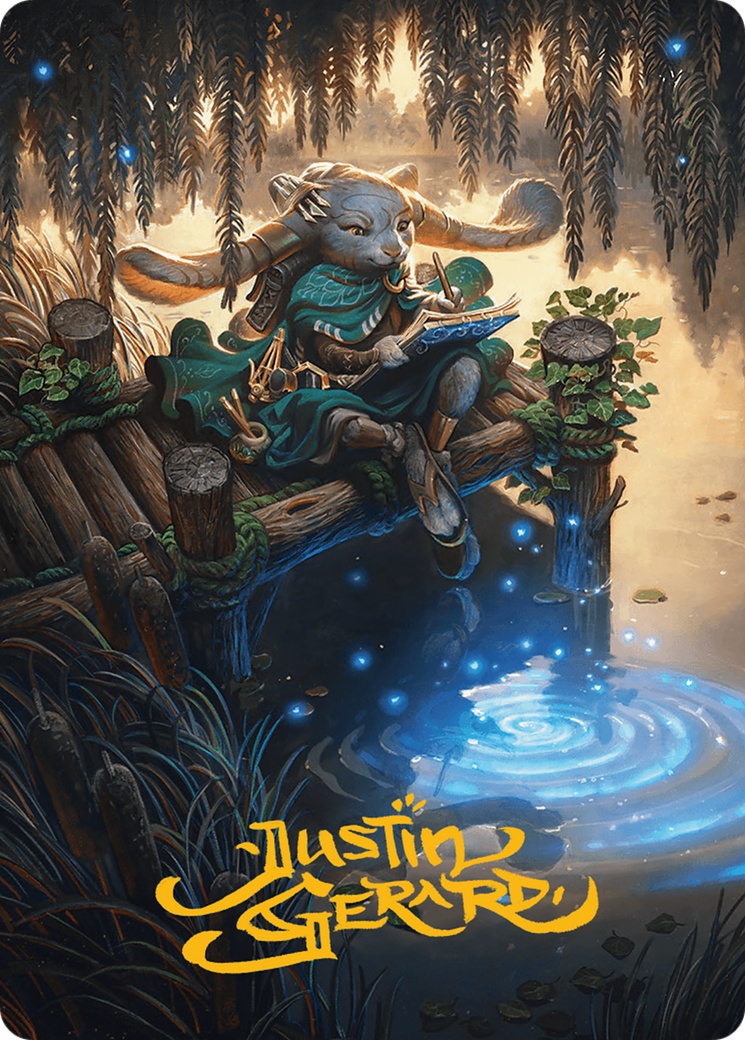
Tamiyo, Field Researcher Art Card (Gold-Stamped Signature) [Bloomburrow Art Series]
Brand: Magic: The Gathering
Set: Bloomburrow Art Series Type: Card Rarity: Common
Category: Arts & Entertainment > Hobbies & Creative Arts > Collectibles > Collectible Trading Cards